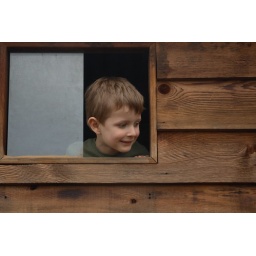
James in the window of the cubby house outside.